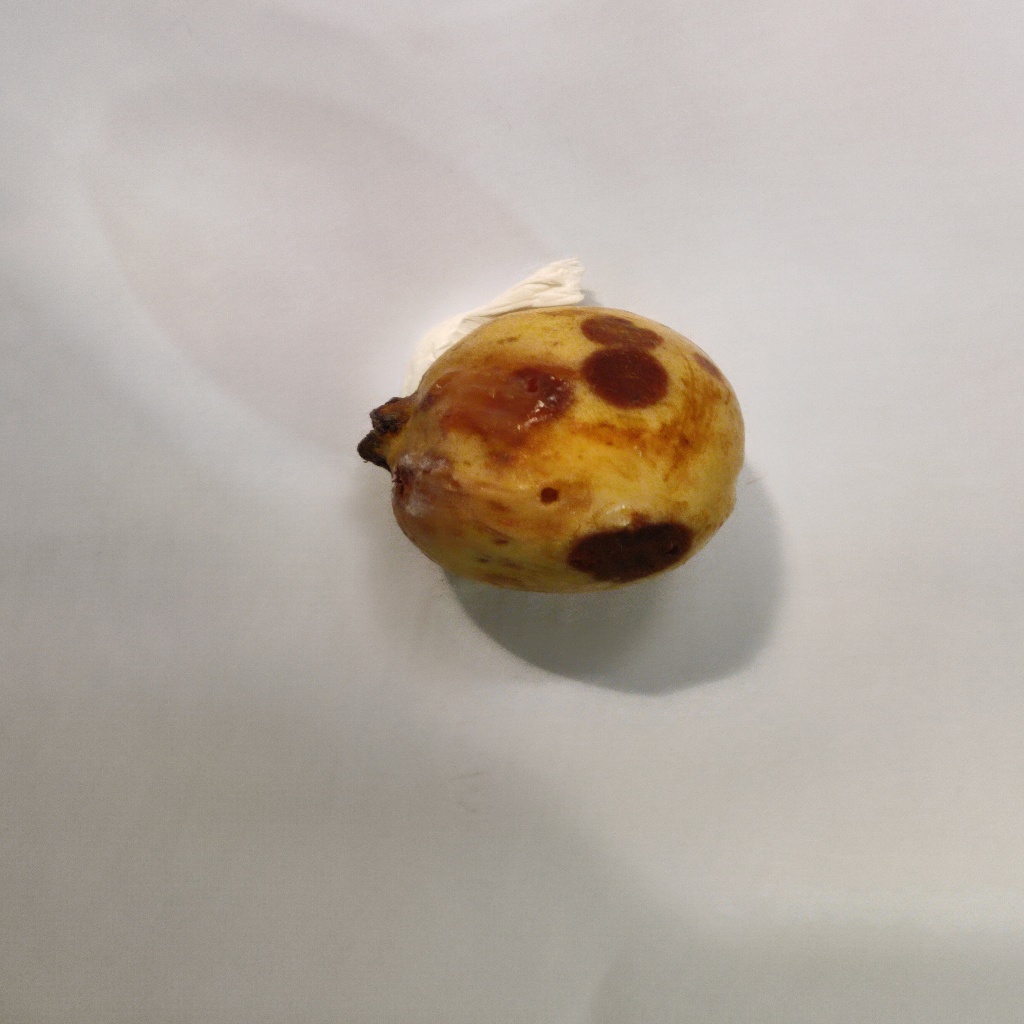
Crop: guava
Quality class: Defect